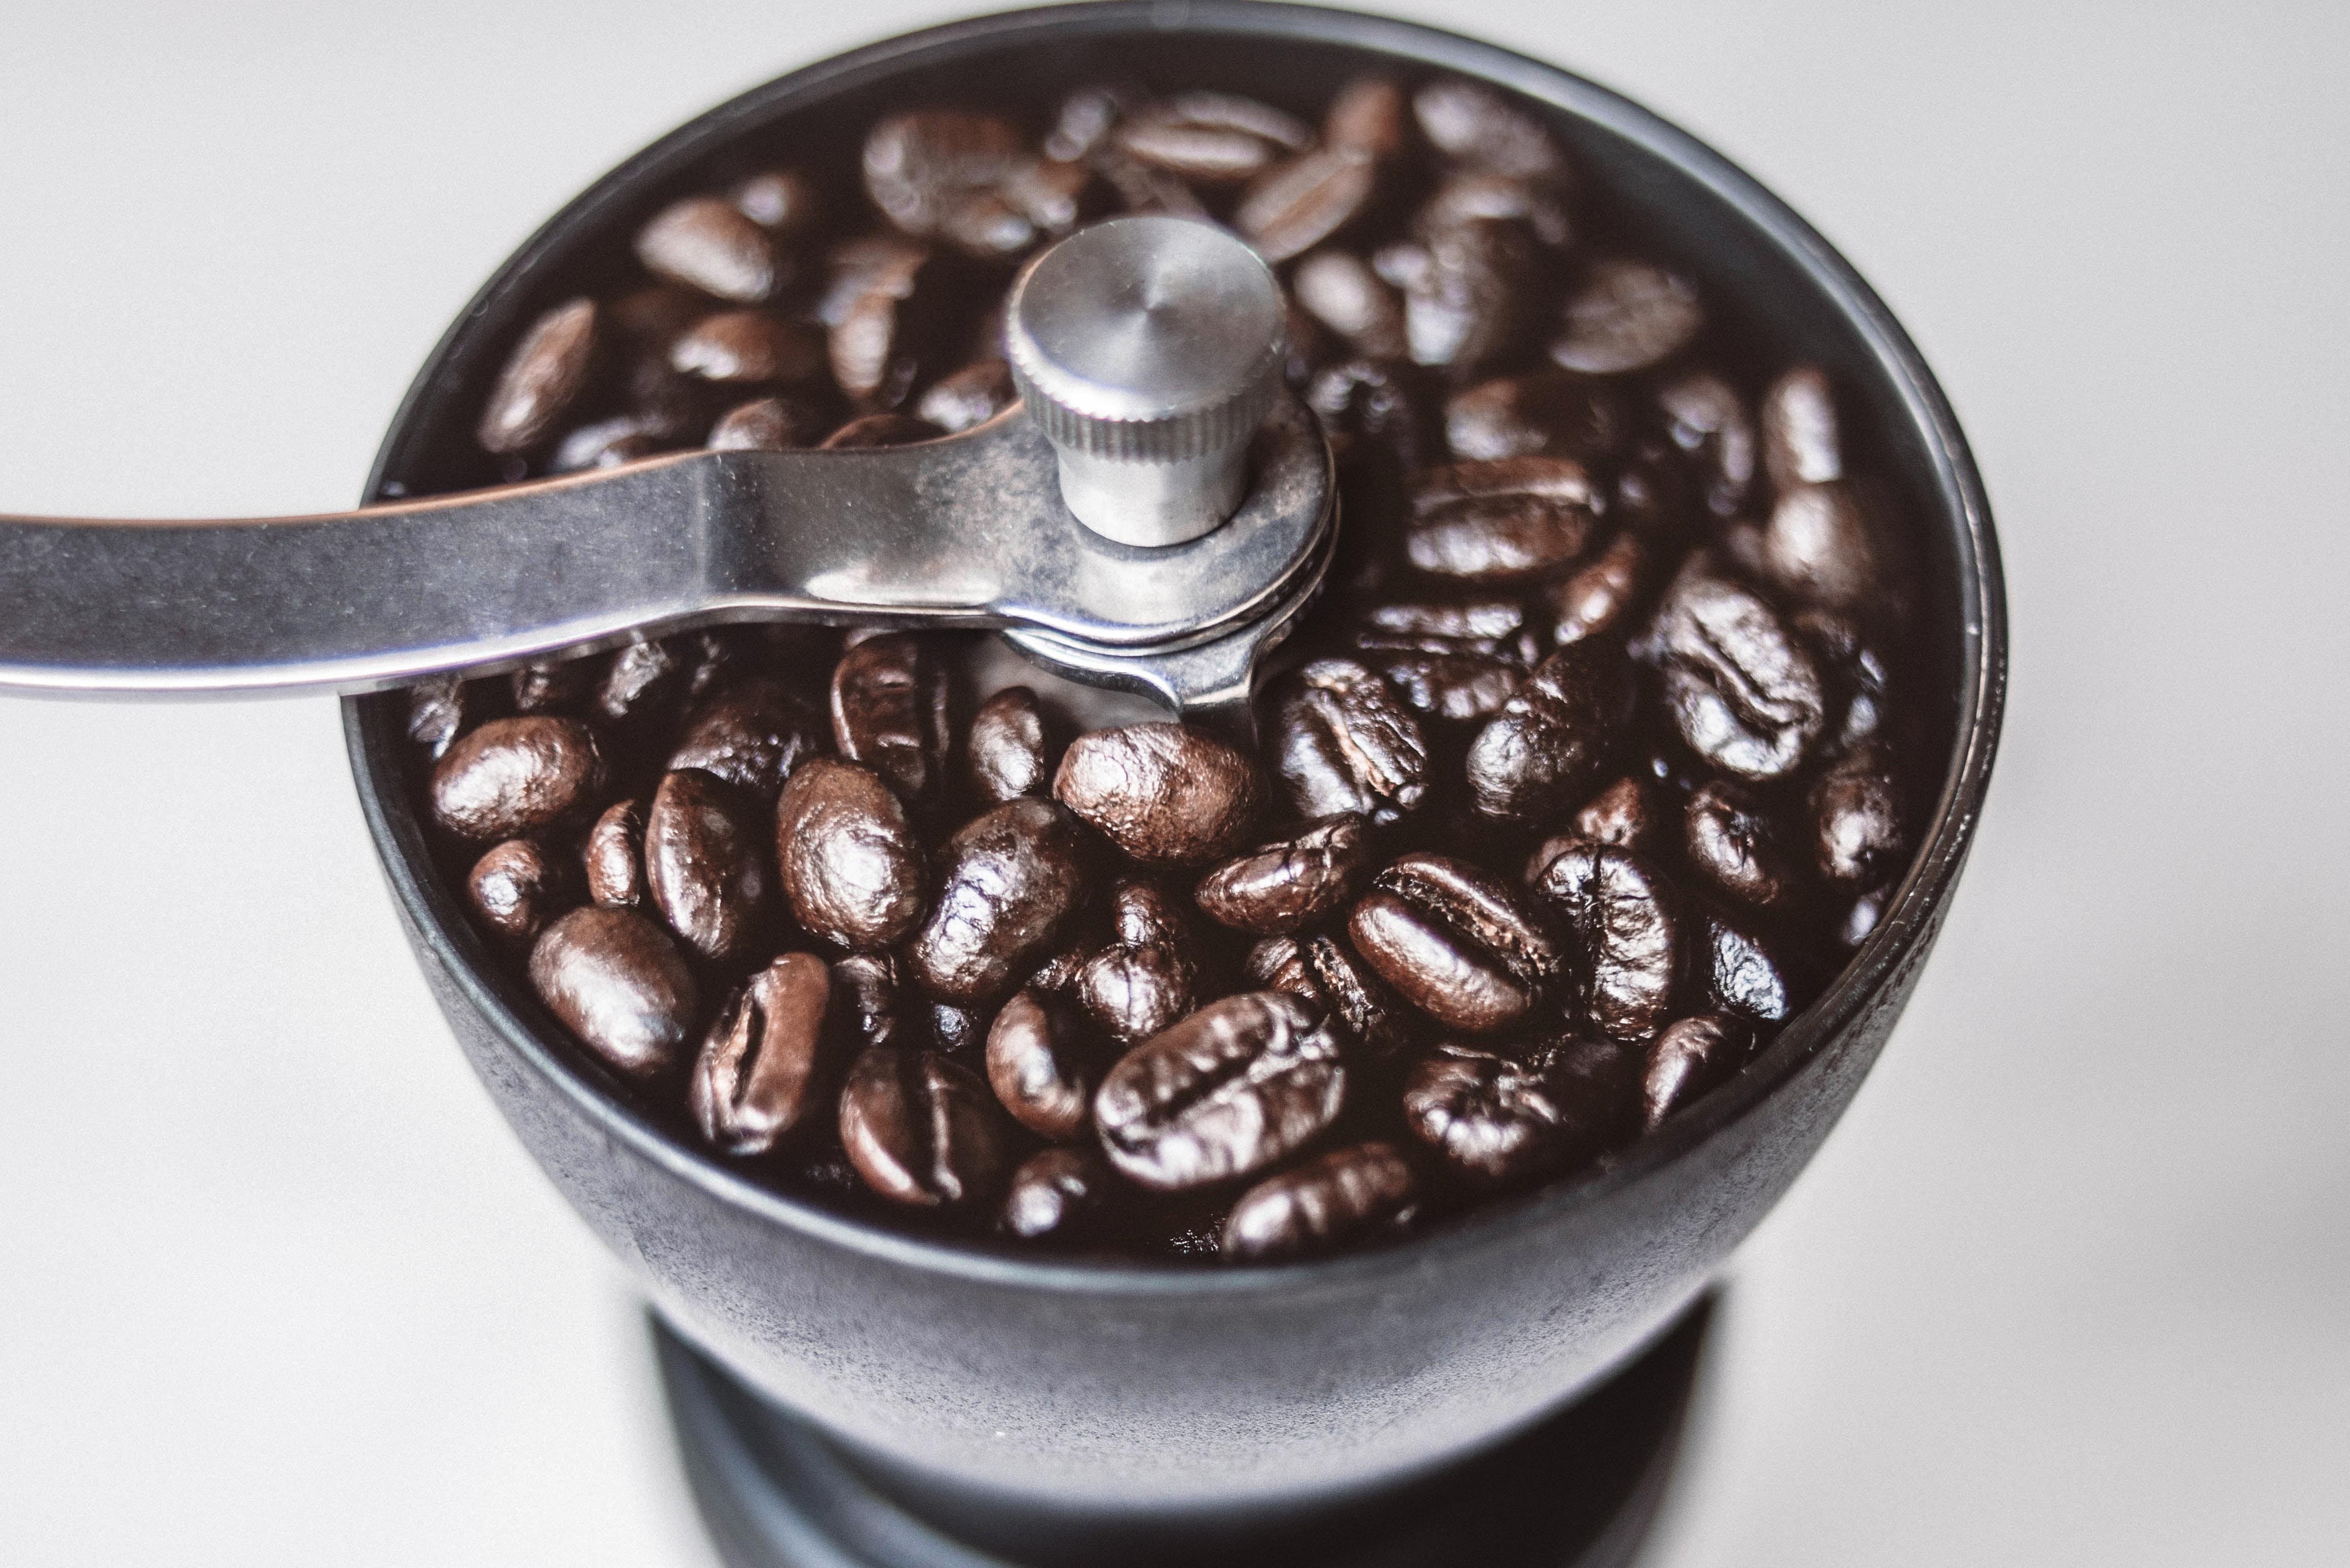
chocolate, coffee, cup, tableware, caffeine, instant coffee